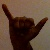
The image shows a hand gesture representing the letter 'Y' in Indian Sign Language.